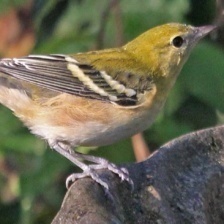
Species: BAY-BREASTED WARBLER
Scientific name: SETOPHAGA CASTANEA